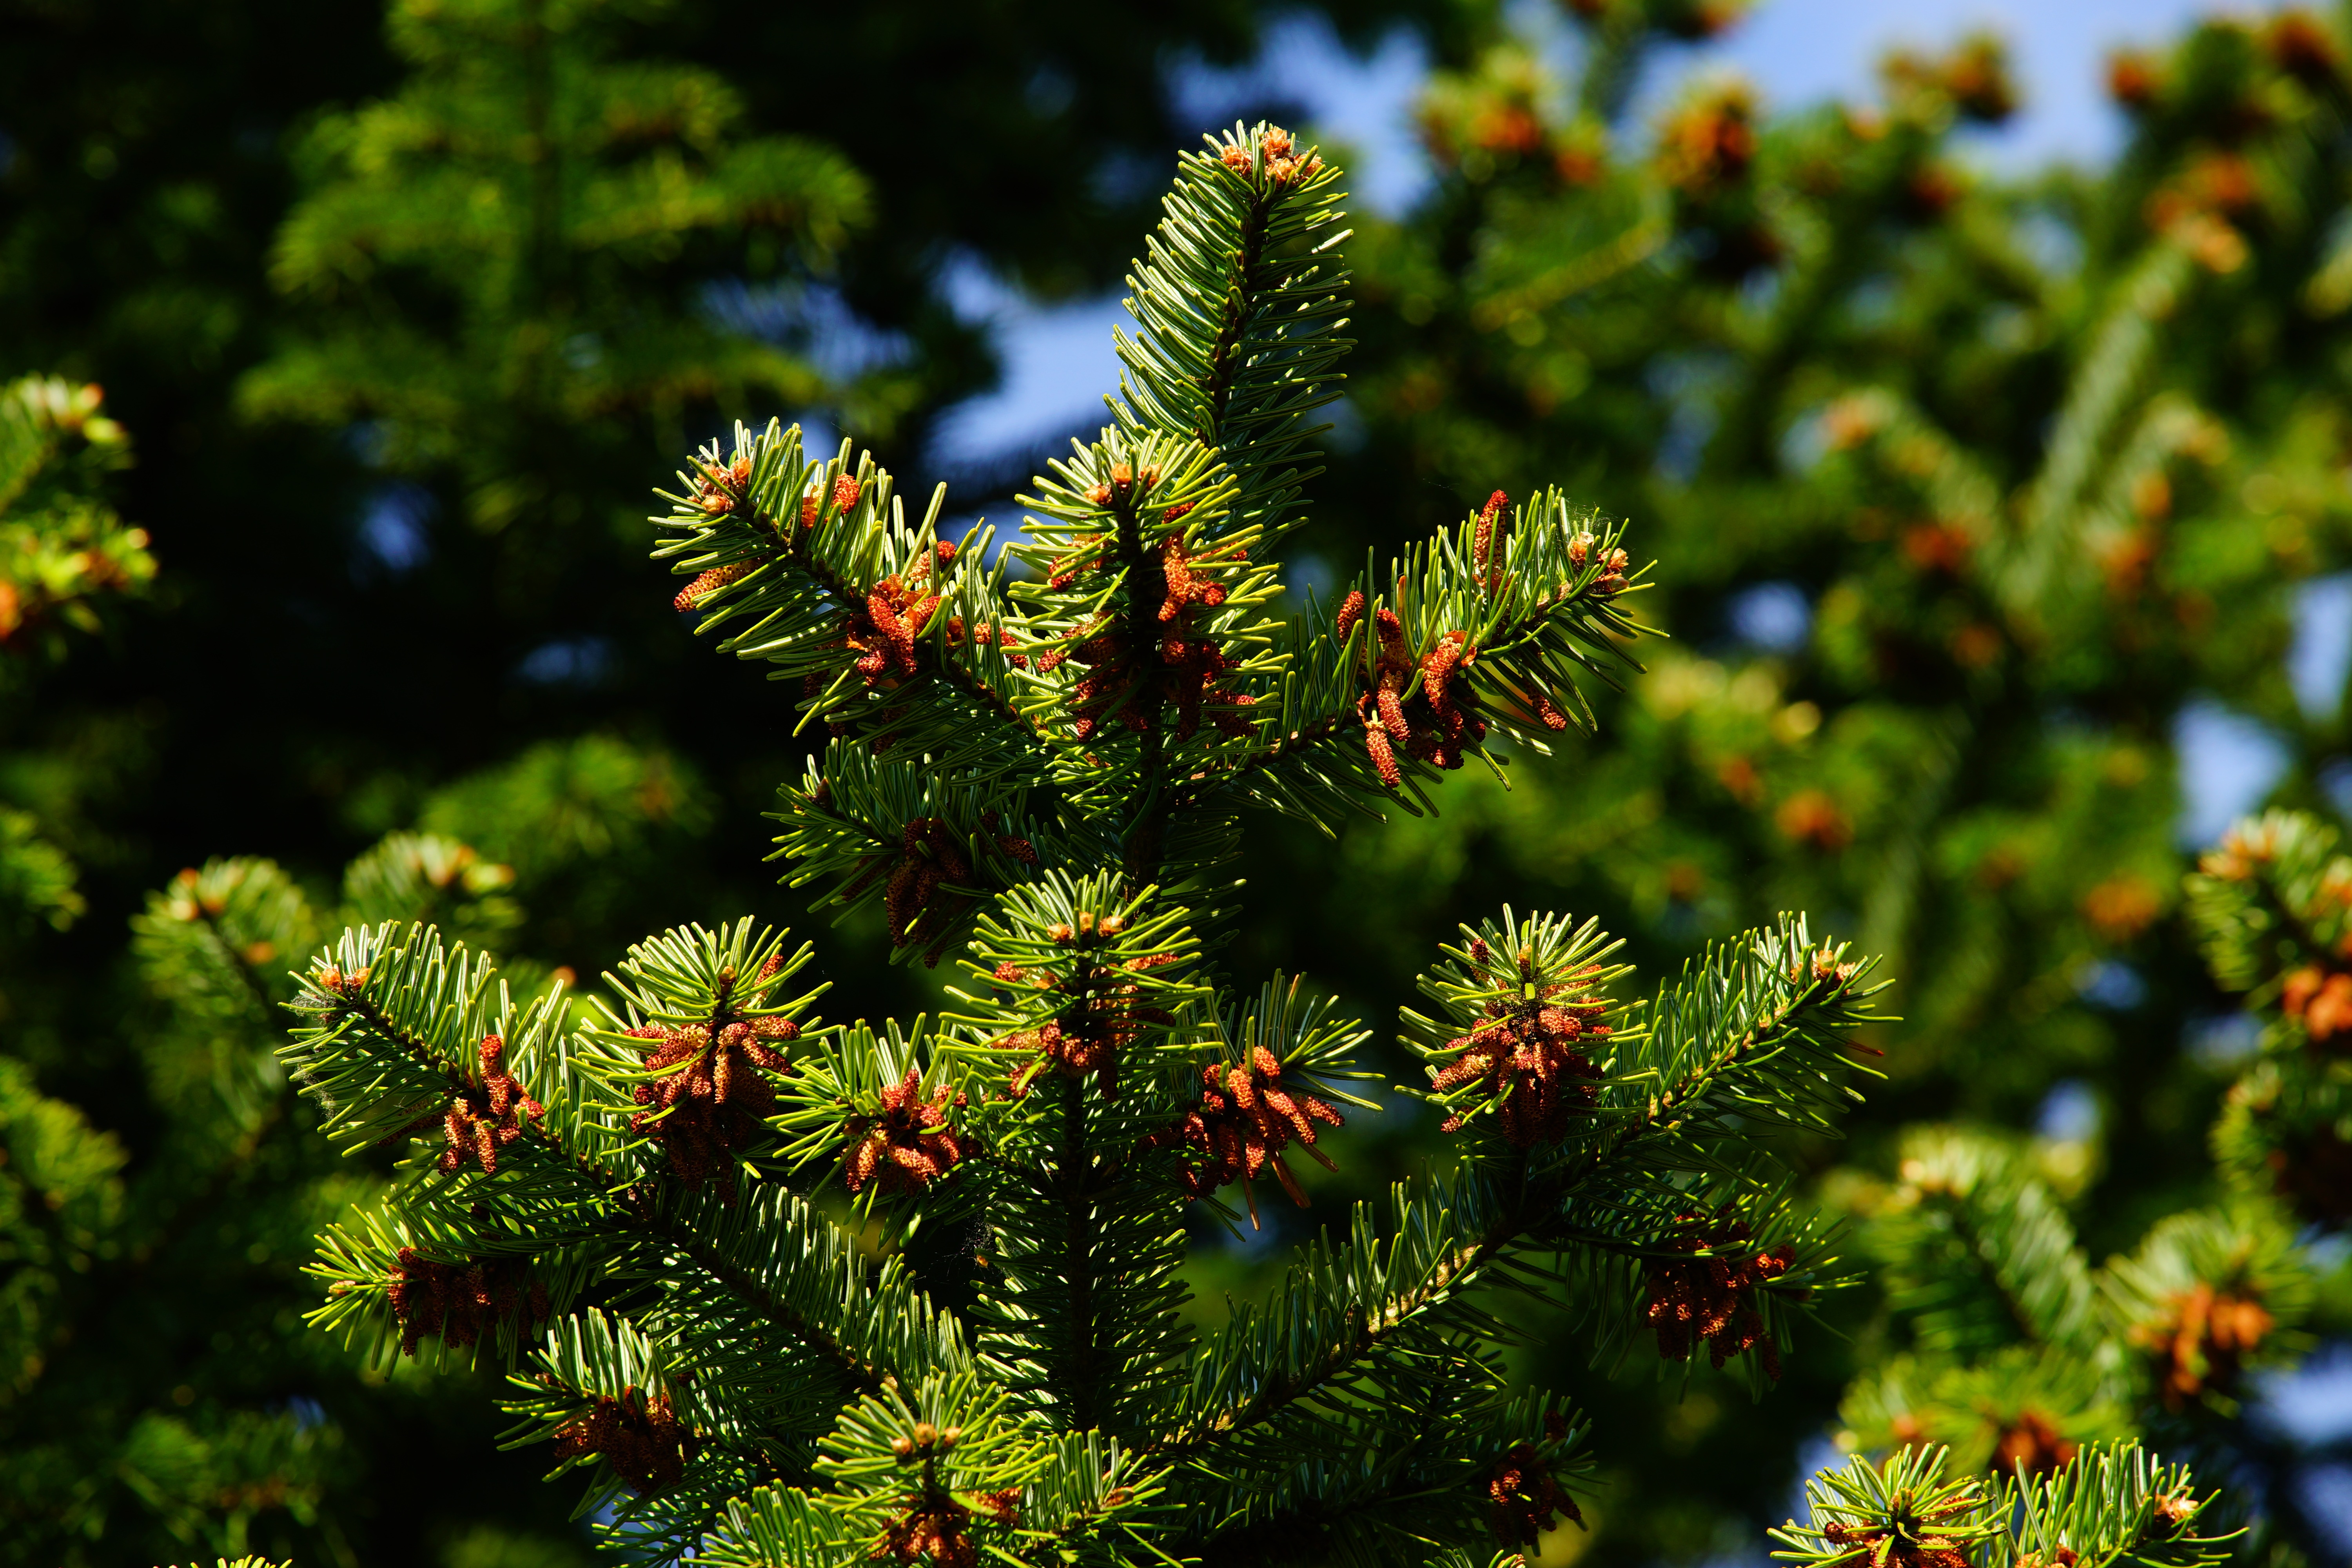
tree, nature, branch, plant, wood, leaf, flower, pine, evergreen, autumn, botany, fir, flora, wildflower, conifer, tap, spruce, vegetation, shrub, needles, periwinkle, larch, ecosystem, mimosa, shoots, macro photography, pine greenhouse, foliation, softwood, woody plant, temperate coniferous forest, land plant